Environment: real
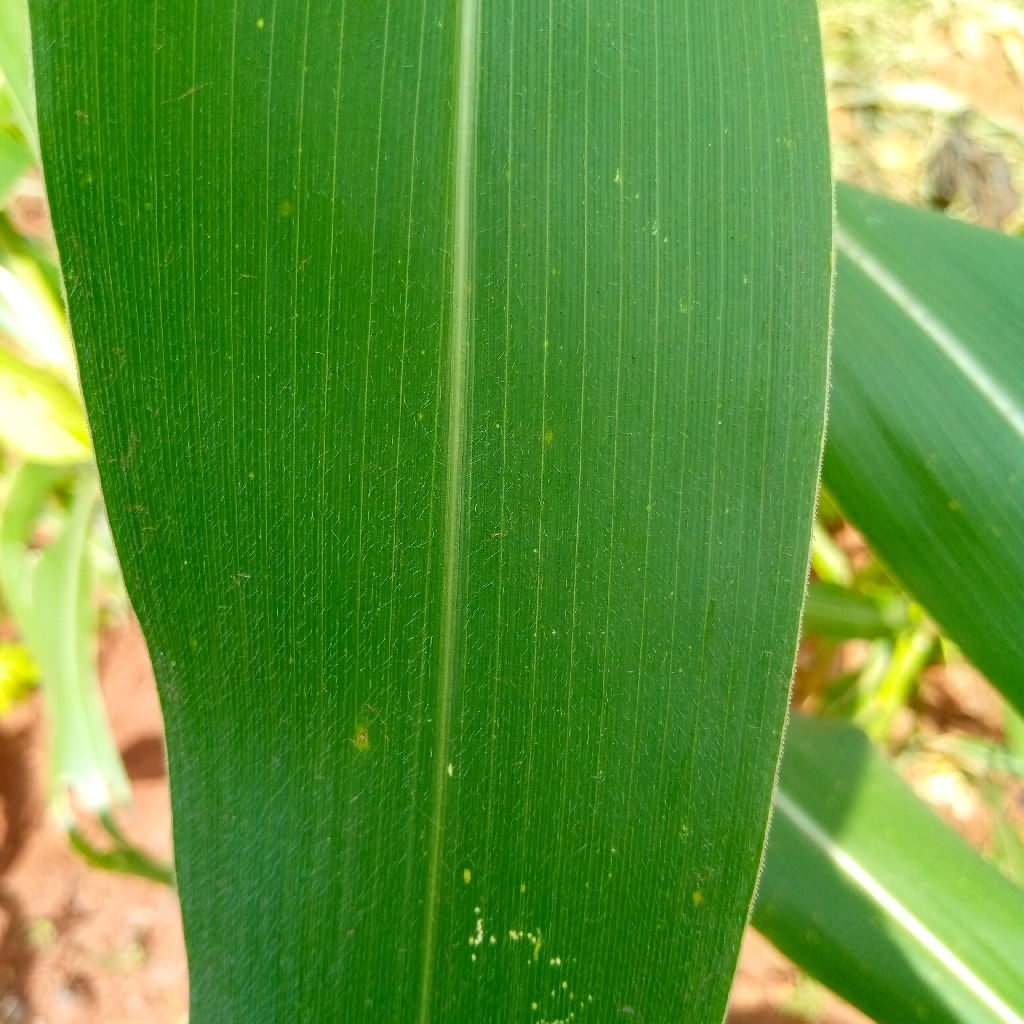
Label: healthy